(T)error

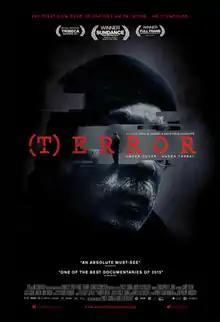

(T)error – stylized as (T)ERROR – is a 2015 American documentary film directed by Lyric R. Cabral and David Felix Sutcliffe. The film follows undercover FBI informant Saeed "Shariff" Torres as he engages in a sting operation targeting a Muslim man named Khalifah Ali Al-Akili as well as Tarik Shah. The film won the Special Jury Award for Breakout First Feature at the 2015 Sundance Film Festival, where it premiered.